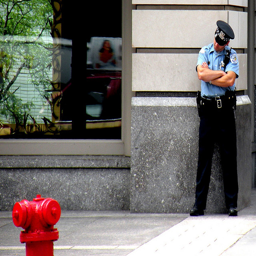
A police officer is leaning against a building corner.
Policeman standing by a building looking down with a red fire hydrant on the street.
A fire hydrant is being watched by a local policeman
A police officer is standing on a street corner.
A cop stands, arms folded, staring off near a fire hydrant.